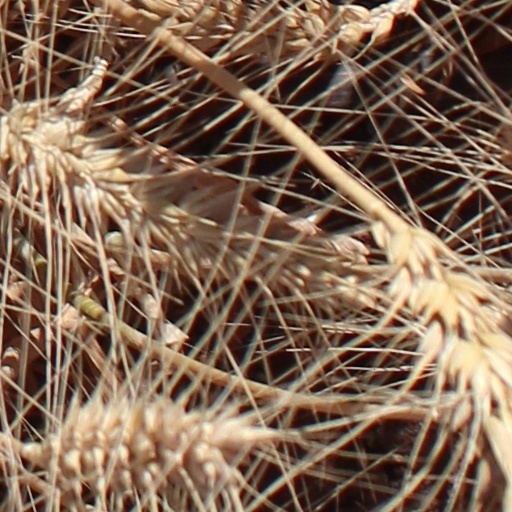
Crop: wheat